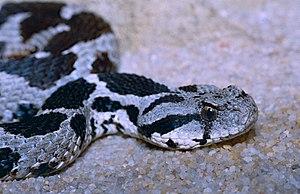
Daboia mauritanica est une espèce de serpents de la famille des Viperidae.